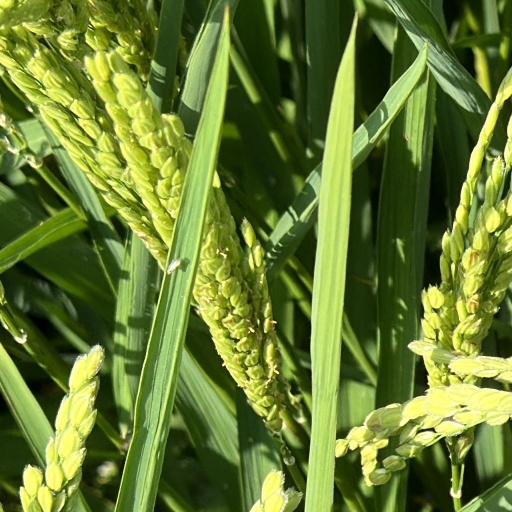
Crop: rice